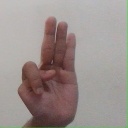
अक्षर: भ